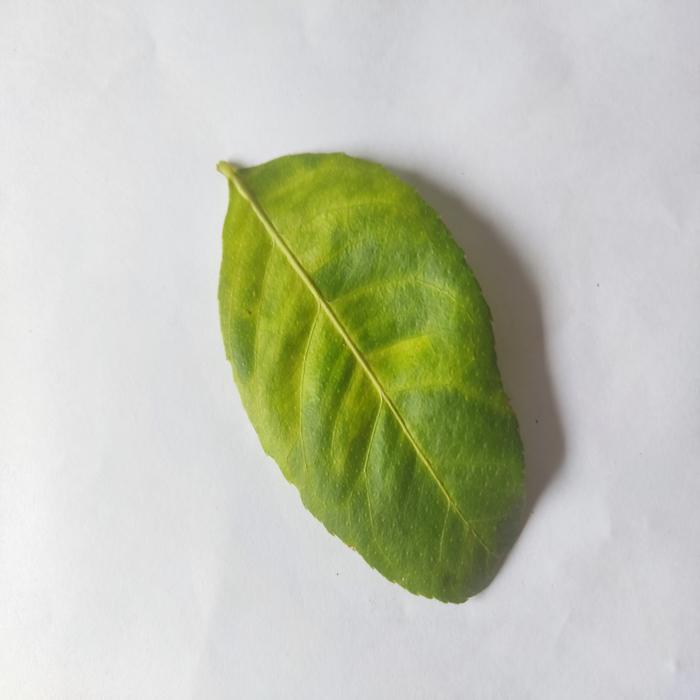
Crop: Lemon
Leaf condition: Citrus